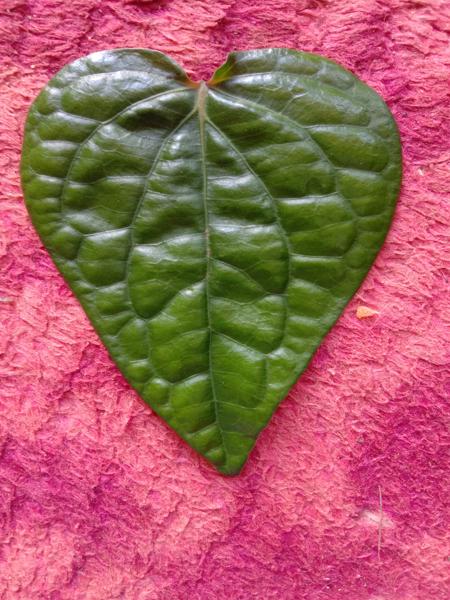
Plant: Betel